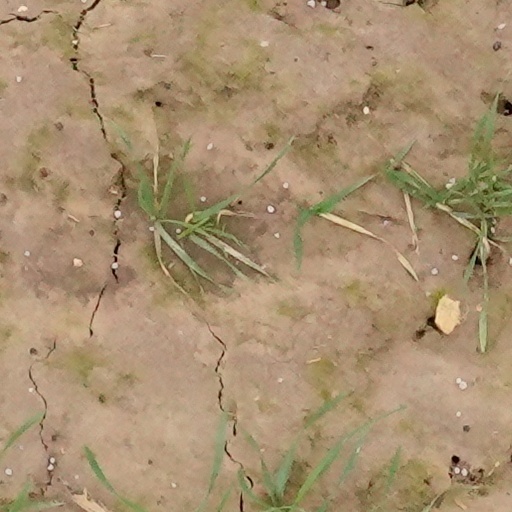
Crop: wheat